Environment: real
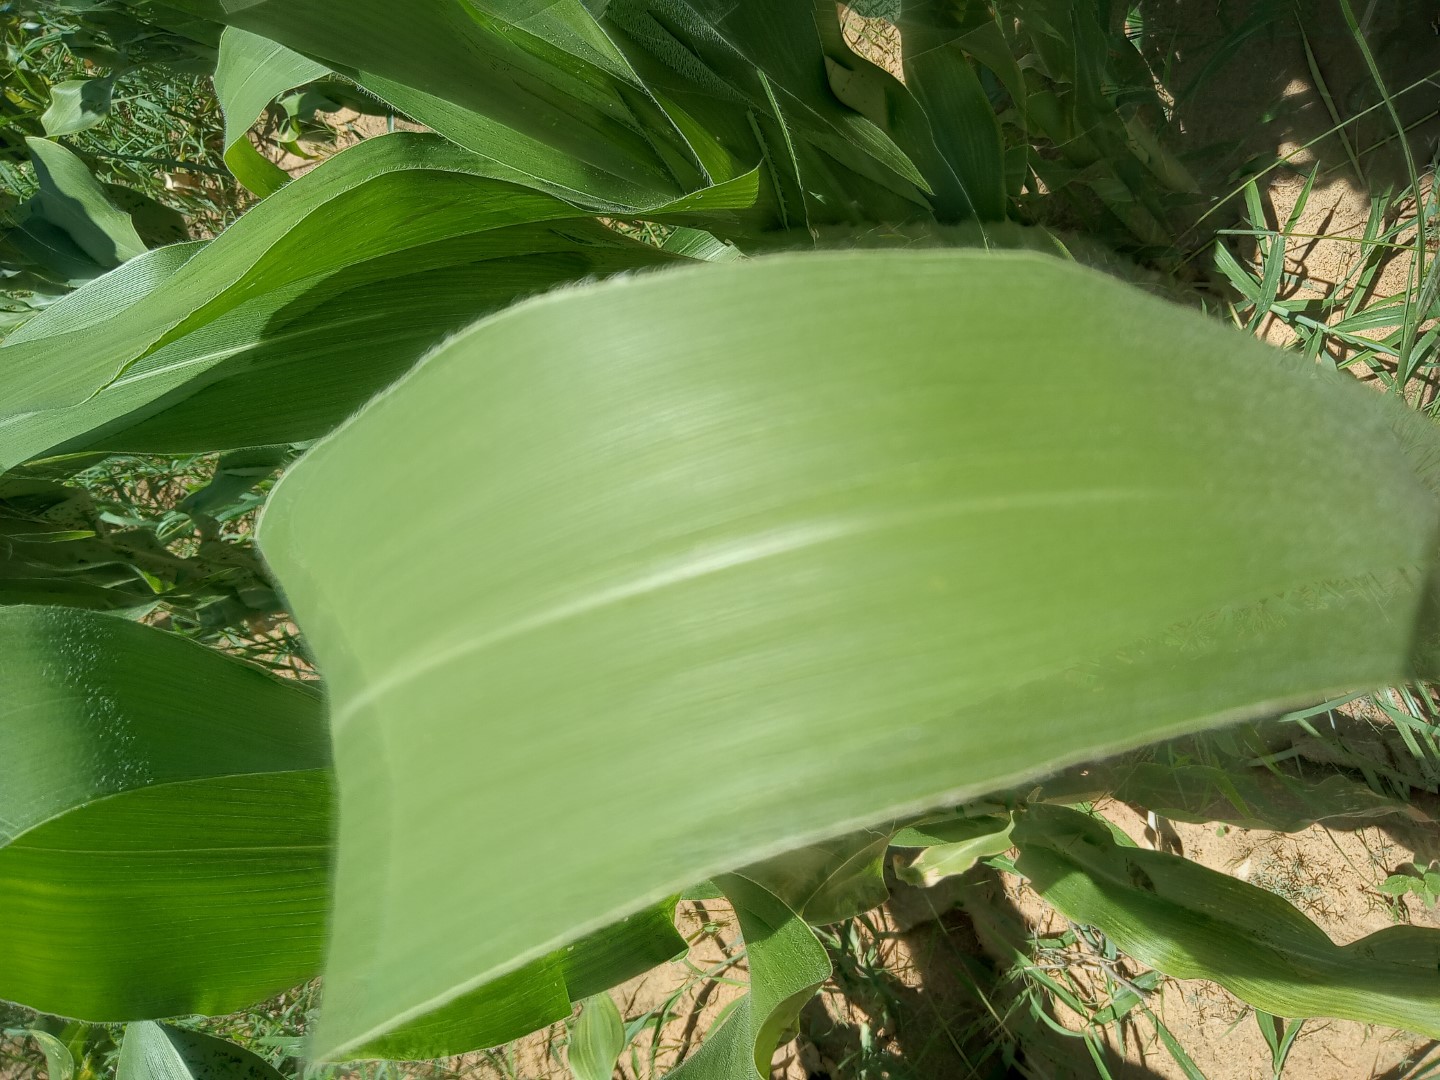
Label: healthy